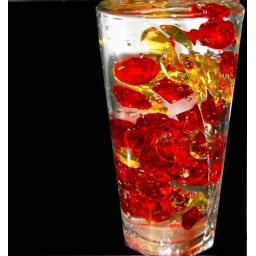
Red and yellow under water